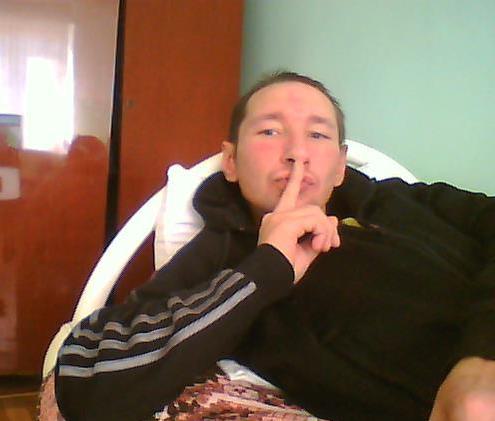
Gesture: mute